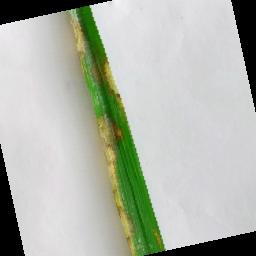
Label: Rice___Brown_Spot